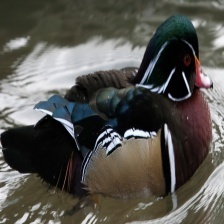
Species: WOOD DUCK
Scientific name: AIX SPONSA
ImageNet parent category: drake